Battle of the Pusan Perimeter

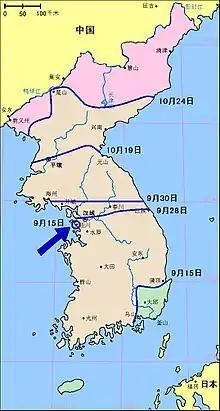
The Pusan Perimeter on September 15. The blue arrow indicated the Battle of Inchon, which had ended the attack on the perimeter

Medals of Honor were awarded to 17 US servicemen in the fight. USAF Major Louis J. Sebille was the only person from his branch to receive the medal. US Army recipients include Master Sergeant Melvin O. Handrich, Private First Class Melvin L. Brown, Corporal Gordon M. Craig, Private First Class Joseph R. Ouellette, Sergeant First Class Ernest R. Kouma, Master Sergeant Travis E. Watkins, First Lieutenant Frederick F. Henry, Private First Class Luther H. Story, Sergeant First Class Charles W. Turner, Private First Class David M. Smith, Sergeant First Class Loren R. Kaufman, and Private First Class William Thompson. Sergeant William R. Jecelin and Corporal John W. Collier were also awarded the medal during the breakout offensive. One Commonwealth serviceman was awarded the Victoria Cross during the breakout offensive, Major Kenneth Muir.